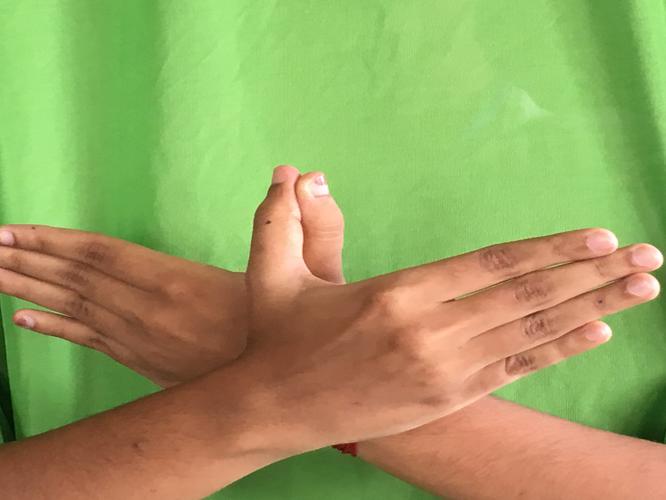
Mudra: Garuda
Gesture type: double_hand